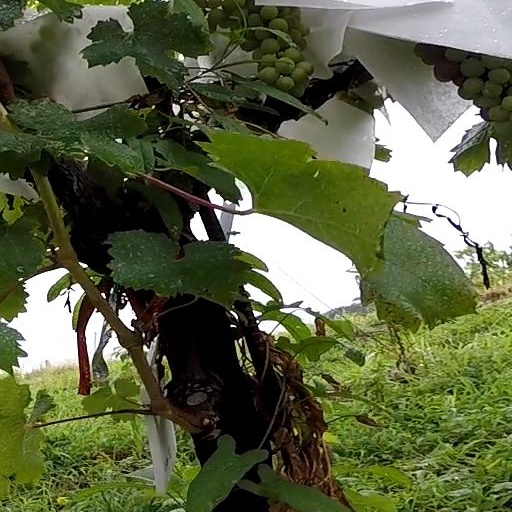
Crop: grape